Aadu 2

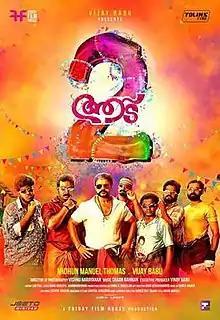
Theatrical release poster

Aadu 2 is a 2017 Indian Malayalam language action comedy film written and directed by Midhun Manuel Thomas and produced by Vijay Babu under Friday Film House. It is the sequel to the 2015 film "Aadu", and stars an ensemble cast including Jayasurya, Saiju Kurup, Vinayakan, Vijay Babu, Sunny Wayne, Dharmajan Bolgatty, Anson Paul, Mamukkoya, Bhagath Manuel, Vineeth Mohan, Indrans, Baiju, Bijukuttan, Sudhi Koppa and Harikrishnan reprising their roles. Principal photography began on 13 September 2017. "Aadu 2" which was one of the most anticipated film of the year released in India on 22 December 2017. Even though the first part of the movie didn't perform well, Aadu 2 became a blockbuster at the box office.